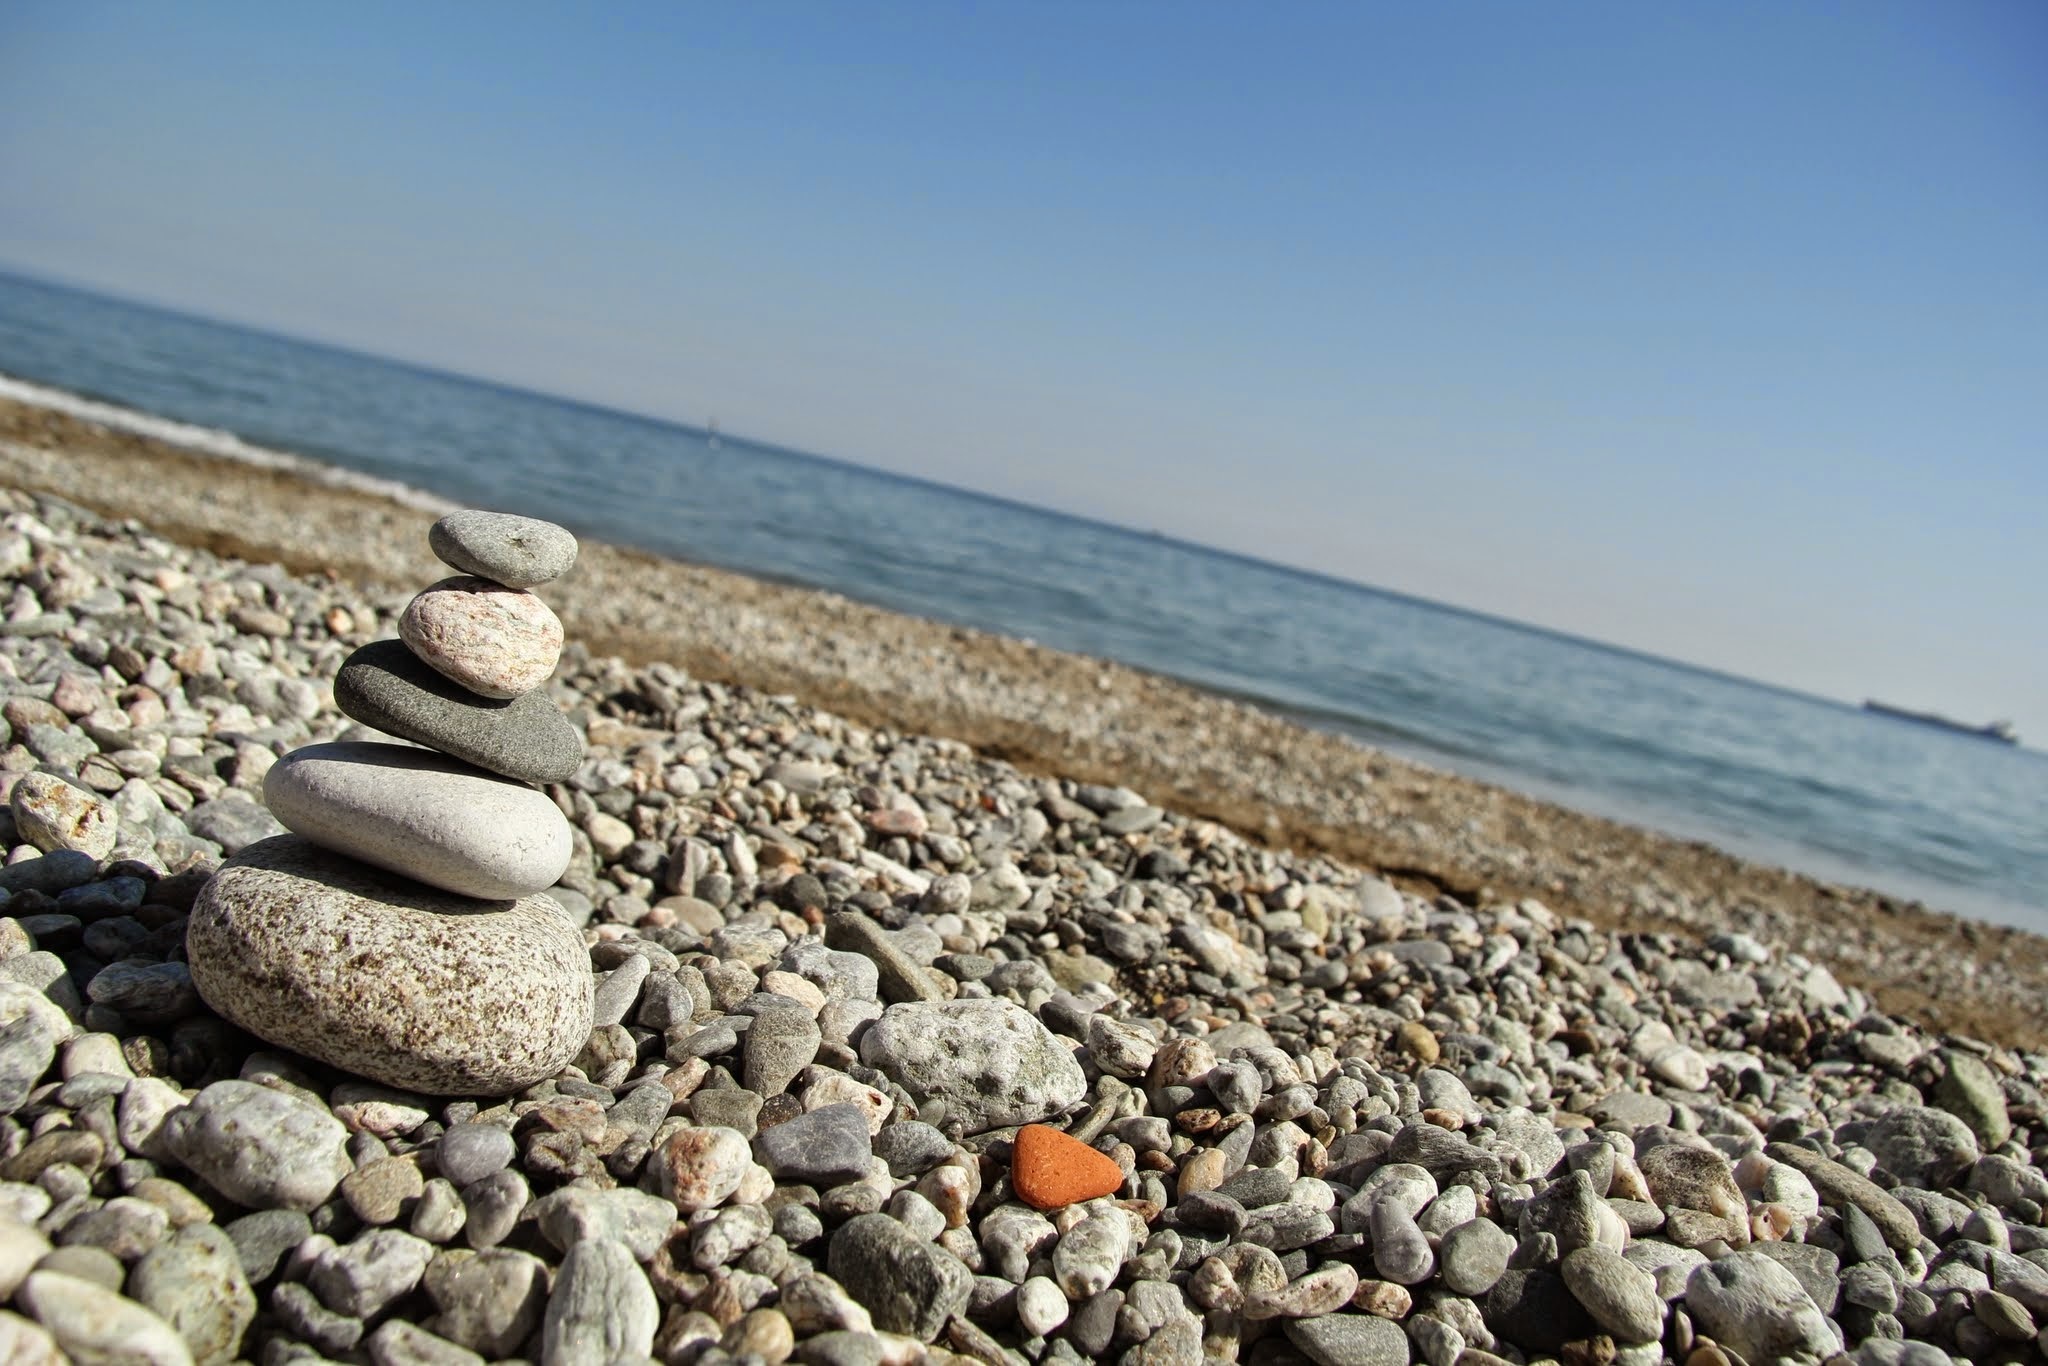
beach, sea, coast, water, sand, rock, ocean, horizon, shore, wave, summer, pebble, bay, material, zen, body of water, stones, holidays, breakwater, zen stones